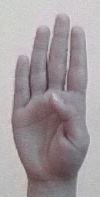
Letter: kaaf